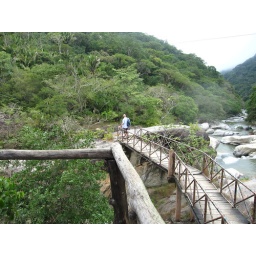
Native children were jumping off the rocks into the water just below P.